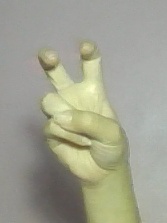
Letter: toot